Israel and Samuel Lupfer Tannery Site and House

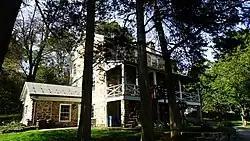

The Israel and Samuel Lupfer Tannery Site and House, also known as Monterey Tannery, is an historic, American home and tannery complex that is located at Toboyne Township in Perry County, Pennsylvania.